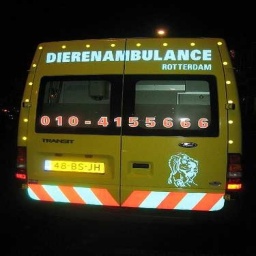
Label: ambulance